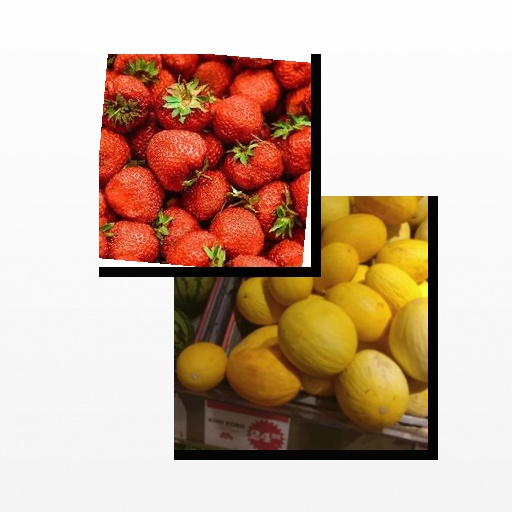
Food items: strawberry, melon